Compact Toroidal Hybrid

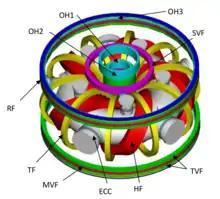
A drawing showing the CTH vacuum vessel (shown in grey) and magnetic field coils.HF(red) - Helical Field,TF - Toroidal Field,OH1,2,3 - Ohmic Transformer Coils, MVF - Main Vertical Field, TVF - Trim Vertical Field, SVF - Shaping Vertical Field, RF - Radial Field, EF, Equilibrium Field, ECC - Error Correction Coil

The main magnetic field in CTH is generated by a continuously wound helical coil. An auxiliary set of ten coils produces a toroidal field much like that of a tokamak. This toroidal field is used to vary the rotational transform of the confining magnetic field structure. CTH typically operates at a magnetic field of 0.5 to 0.6 tesla at the center of the plasma. CTH can be operated as a pure stellarator, but also has ohmic heating transformer system to drive electrical current in the plasma. This current produces a poloidal magnetic field that, in addition to heating the plasma, changes the rotational transform of the magnetic field. CTH researchers study how well the plasma is confined while they vary the source of rotational transform from external coils to plasma current.